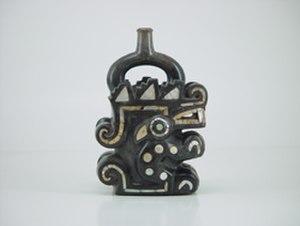
Le musée Larco est l’un des principaux musées de Lima. Fondé par l'archéologue péruvien Rafael Larco Hoyle, il présente de nombreuses pièces d’art précolombien. Principalement connu pour sa collection mochica, sa collection de plus de 45 000 œuvres de nature variée couvre près de 4 000 ans d’histoire et de nombreuses cultures, notamment cupisnique, lambayeque, virú, chimú et inca. Le musée Larco est aussi l’un des rares musées au monde à ouvrir les portes de son dépôt au public.
Le « félin rampant mochica » est un des noms attribués à une pièce de céramique mochica provenant de la côte nord du Pérou et qui est conservée au musée Larco de Lima, au Pérou. Il s'agit d'une céramique au goulot anse étrier, qui représente un personnage zoomorphe : un chien lunaire, ou un félin rampant.
La céramique mochica, ou moche, recouvre les créations des populations précolombiennes installées tout au long de la côte nord-péruvienne, dans les oasis côtières et sur les contreforts de la chaîne andine, de 100 av. J.-C. à 700.